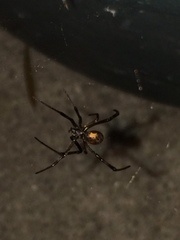
Species: Lactrodectus_hesperus